Augustus

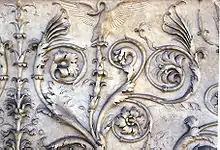
Sculpted detail of the (Altar of Peace), 13–9 BC

The illness of Augustus in 23 BC brought the problem of succession to the forefront of political issues and the public. To ensure stability, he needed to designate an heir to his unique position in Roman society and government. This was to be achieved in small, undramatic and incremental ways that did not stir senatorial fears of monarchy. If someone was to succeed to Augustus's unofficial position of power, he would have to earn it through his own publicly proven merits.